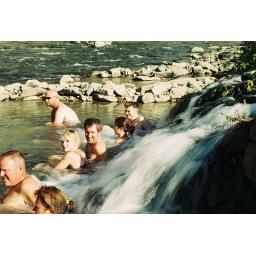
The water flowing down is really hot. The water in the river is pretty cold. Together it's awesome. Be careful of meningitis